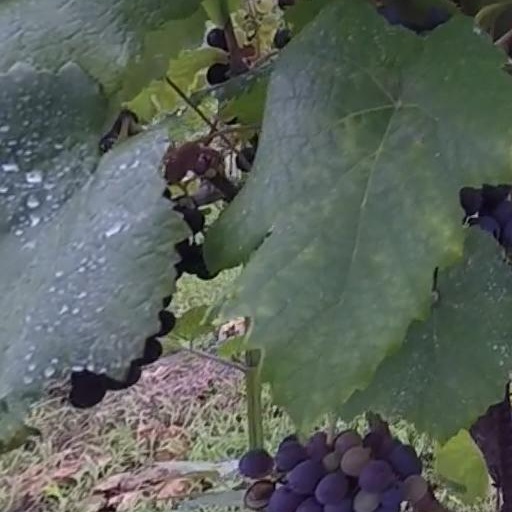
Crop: grape